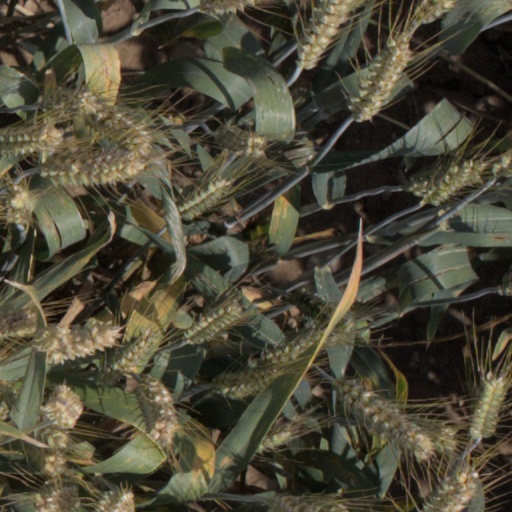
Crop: wheat